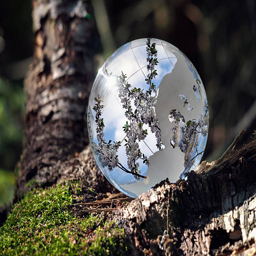
transparent ball in the green forest